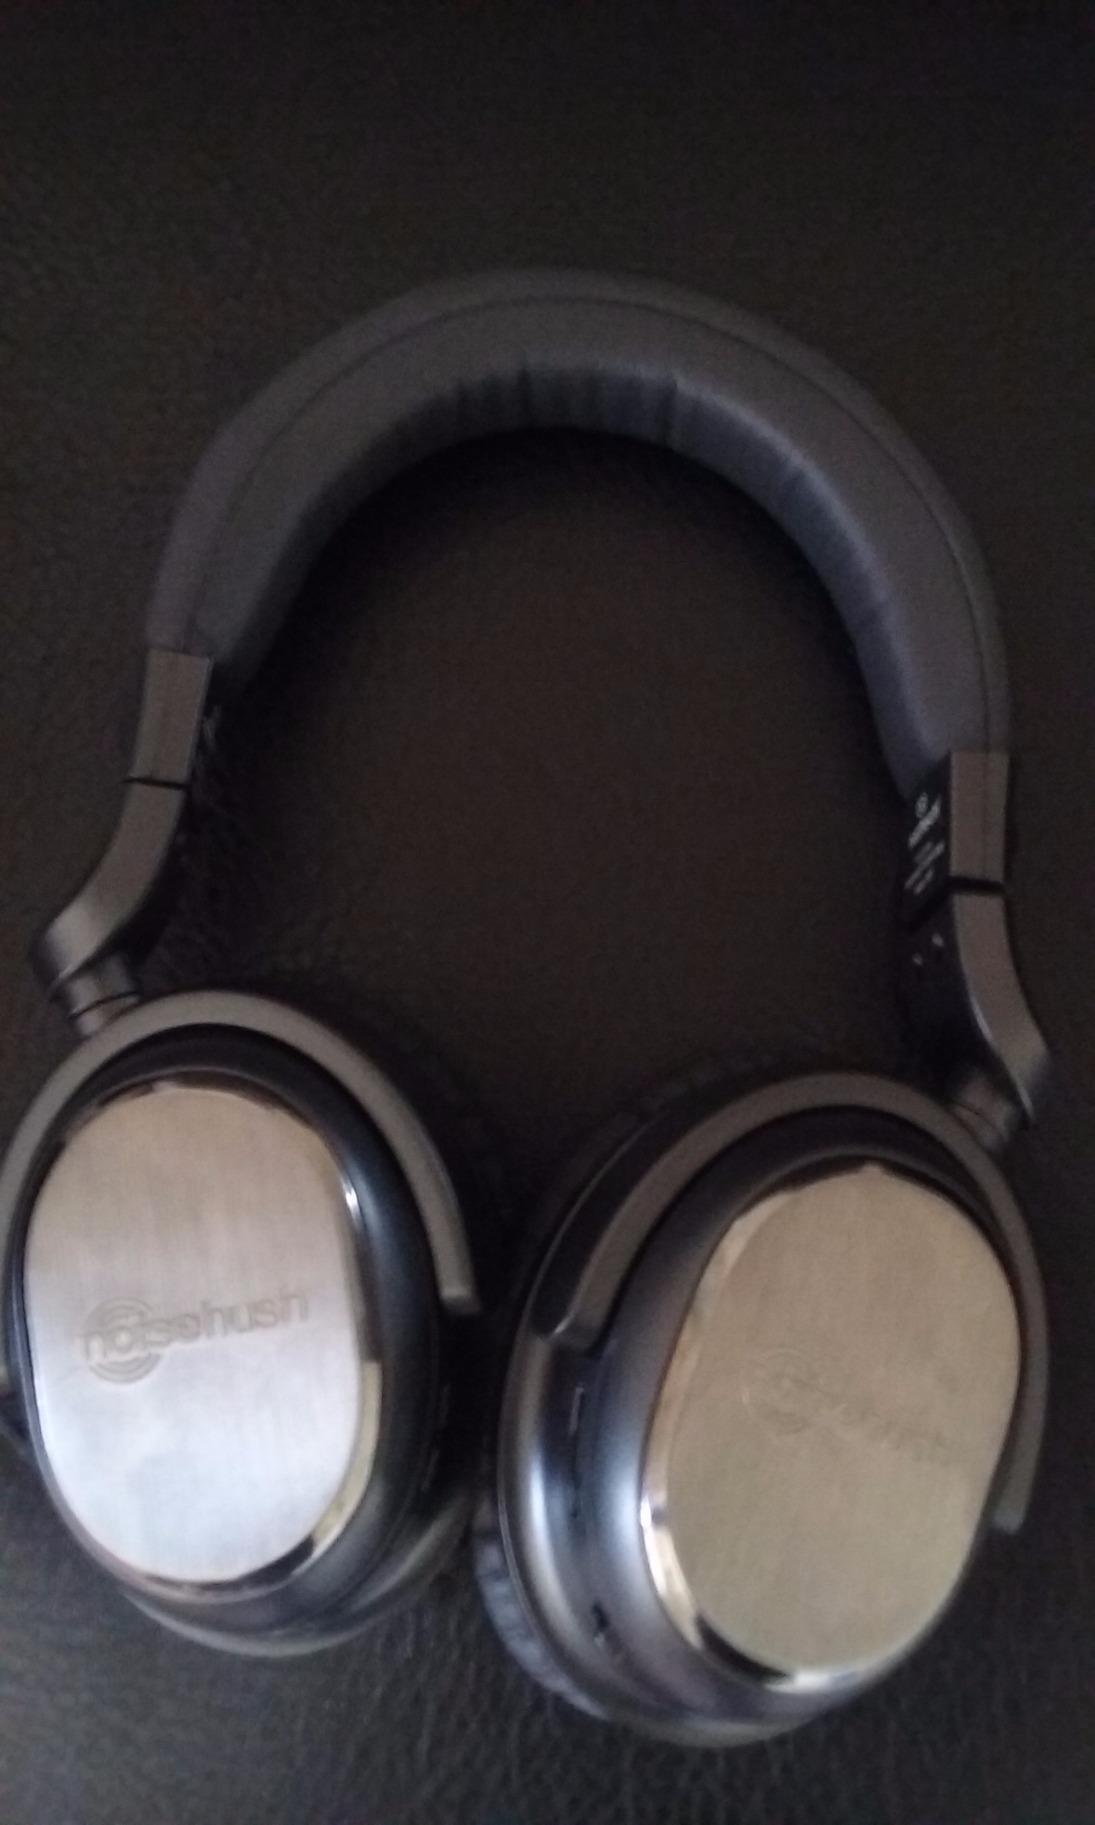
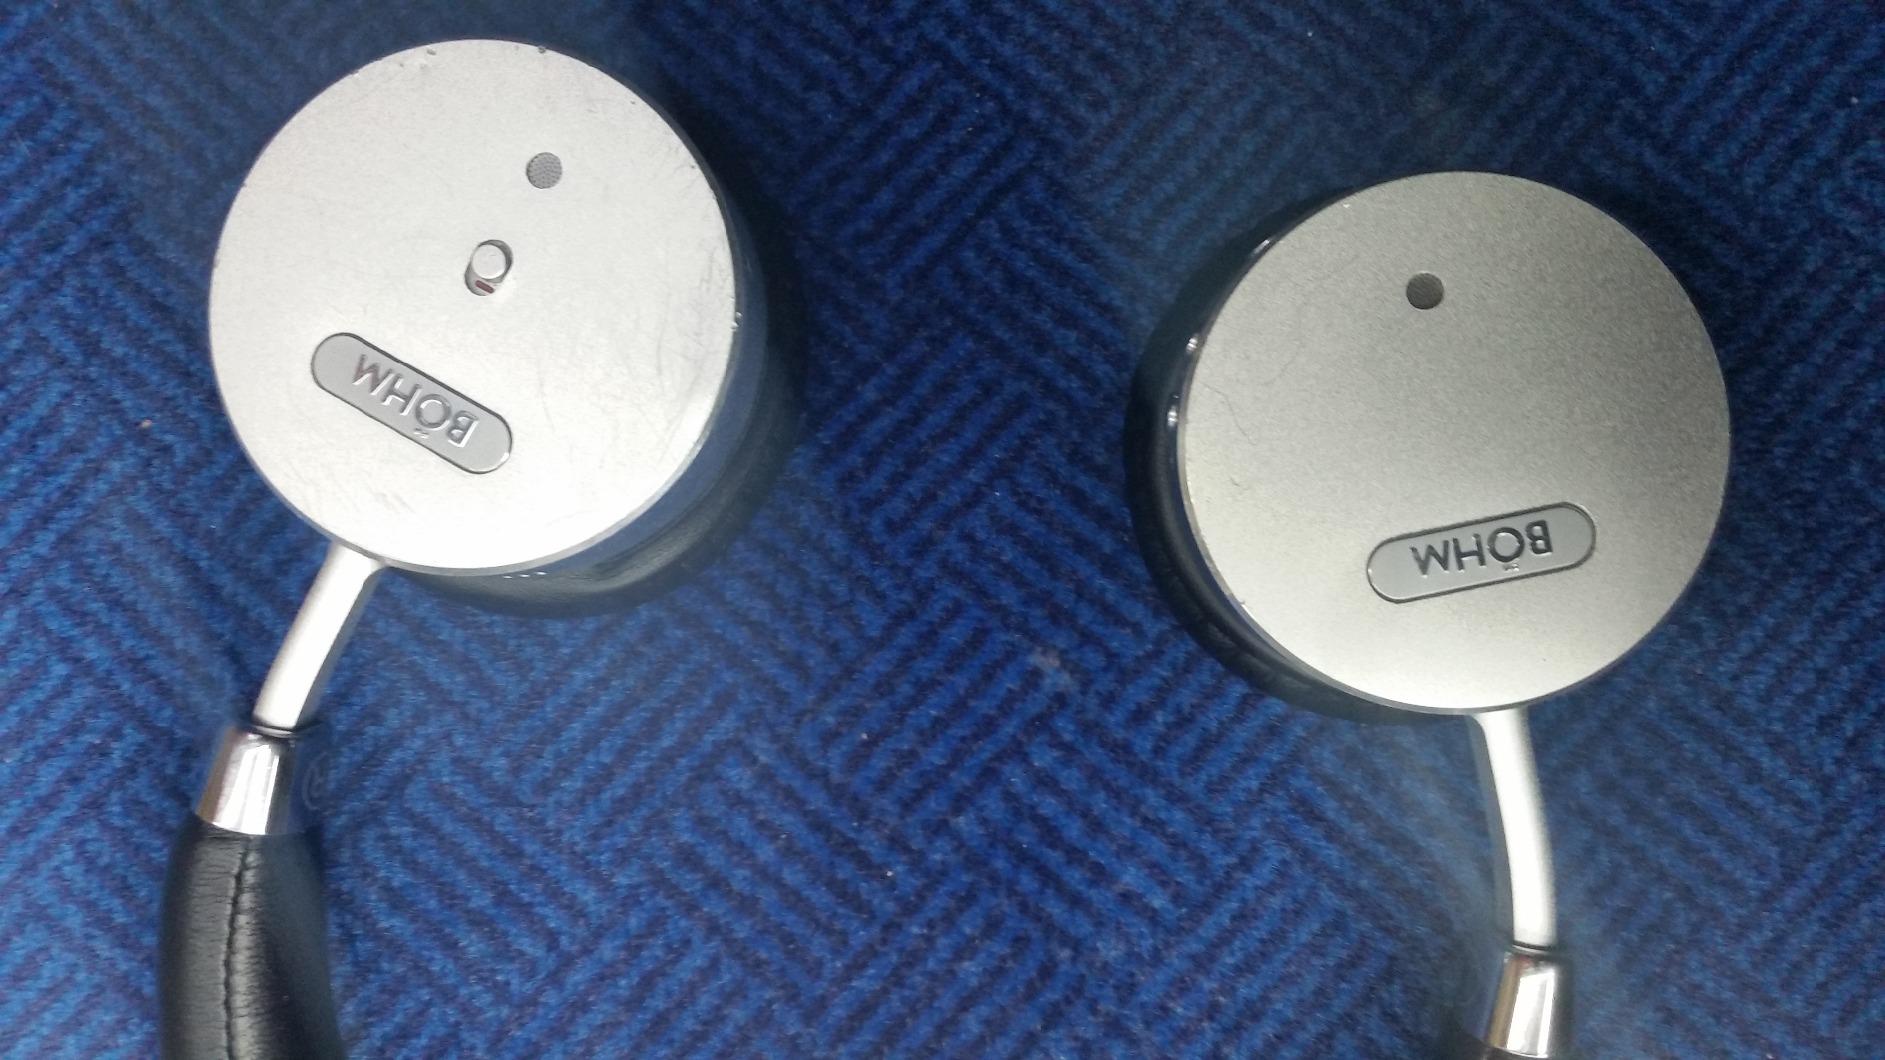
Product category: headphones
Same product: no